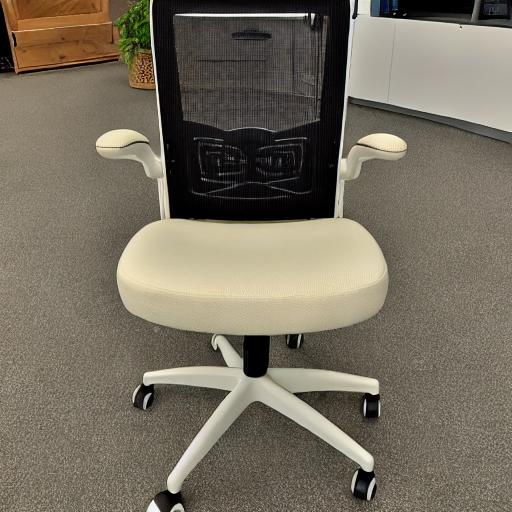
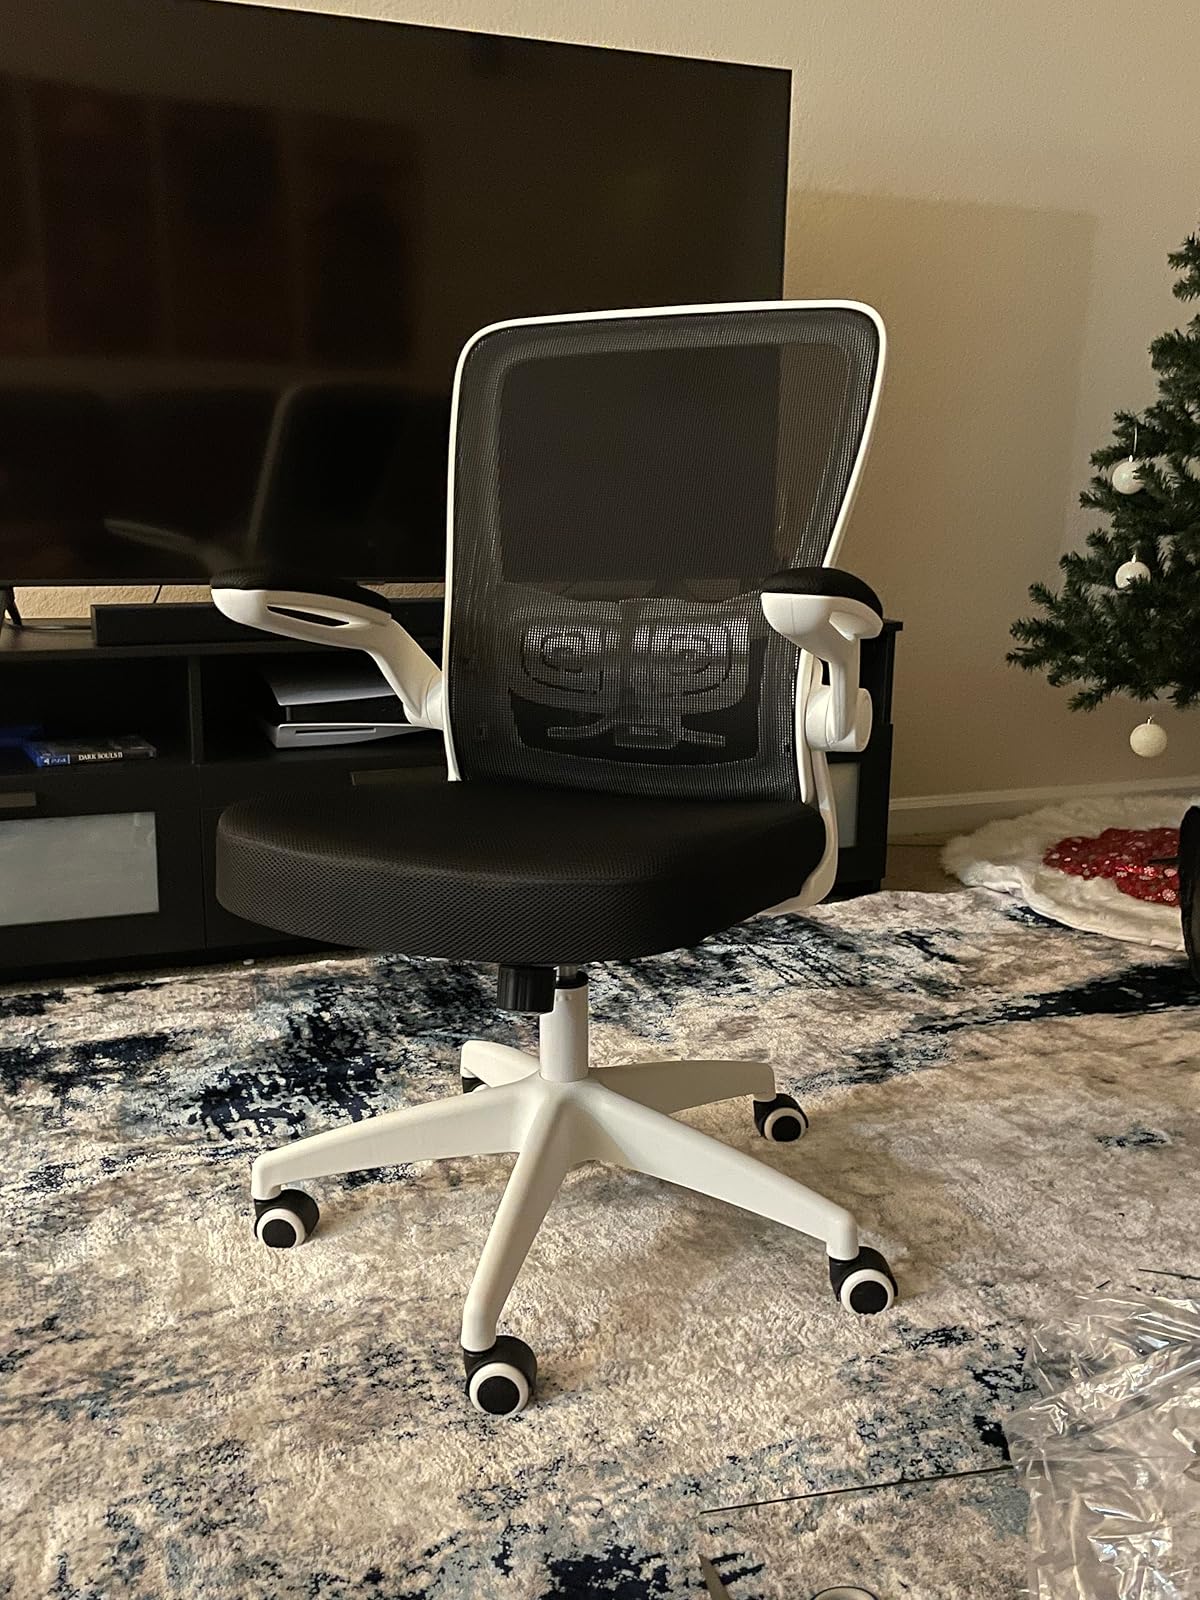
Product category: items_chair
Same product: no